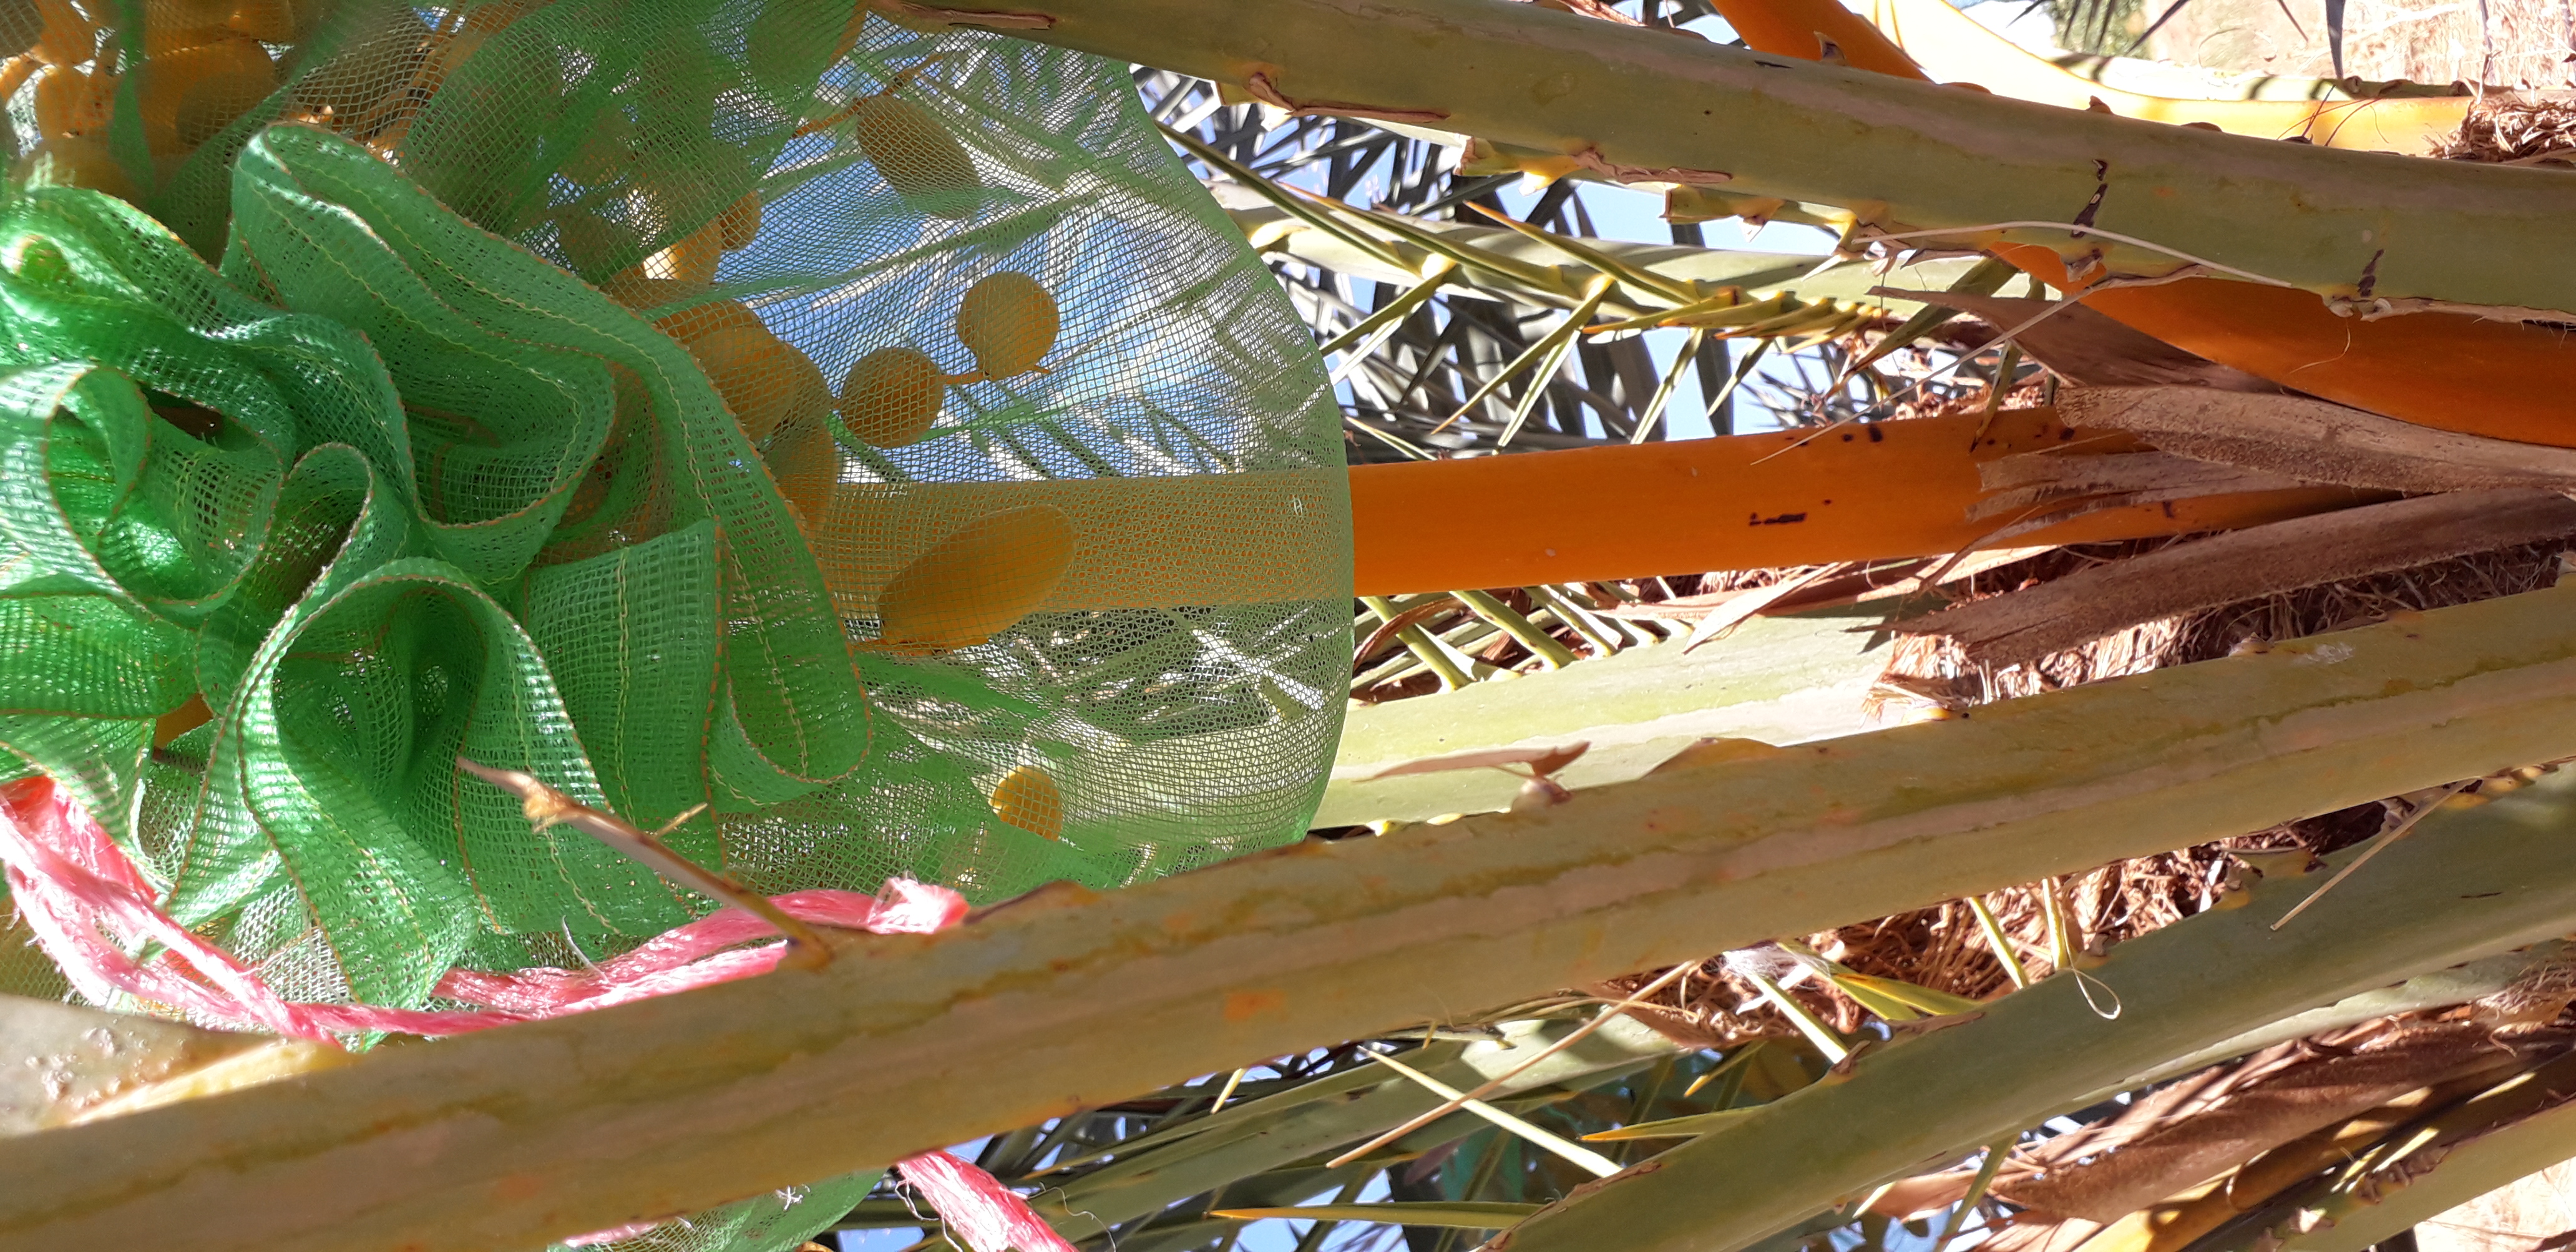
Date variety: kholt